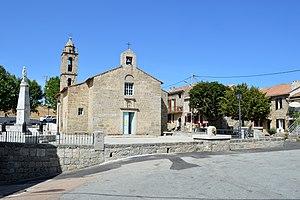
Place et église du village corse d'Aullène
La route nationale 852 ou RN 852 était une route nationale française reliant Petreto-Bicchisano à Zonza. À la suite de la réforme de 1972, elle a été déclassée en RD 420.